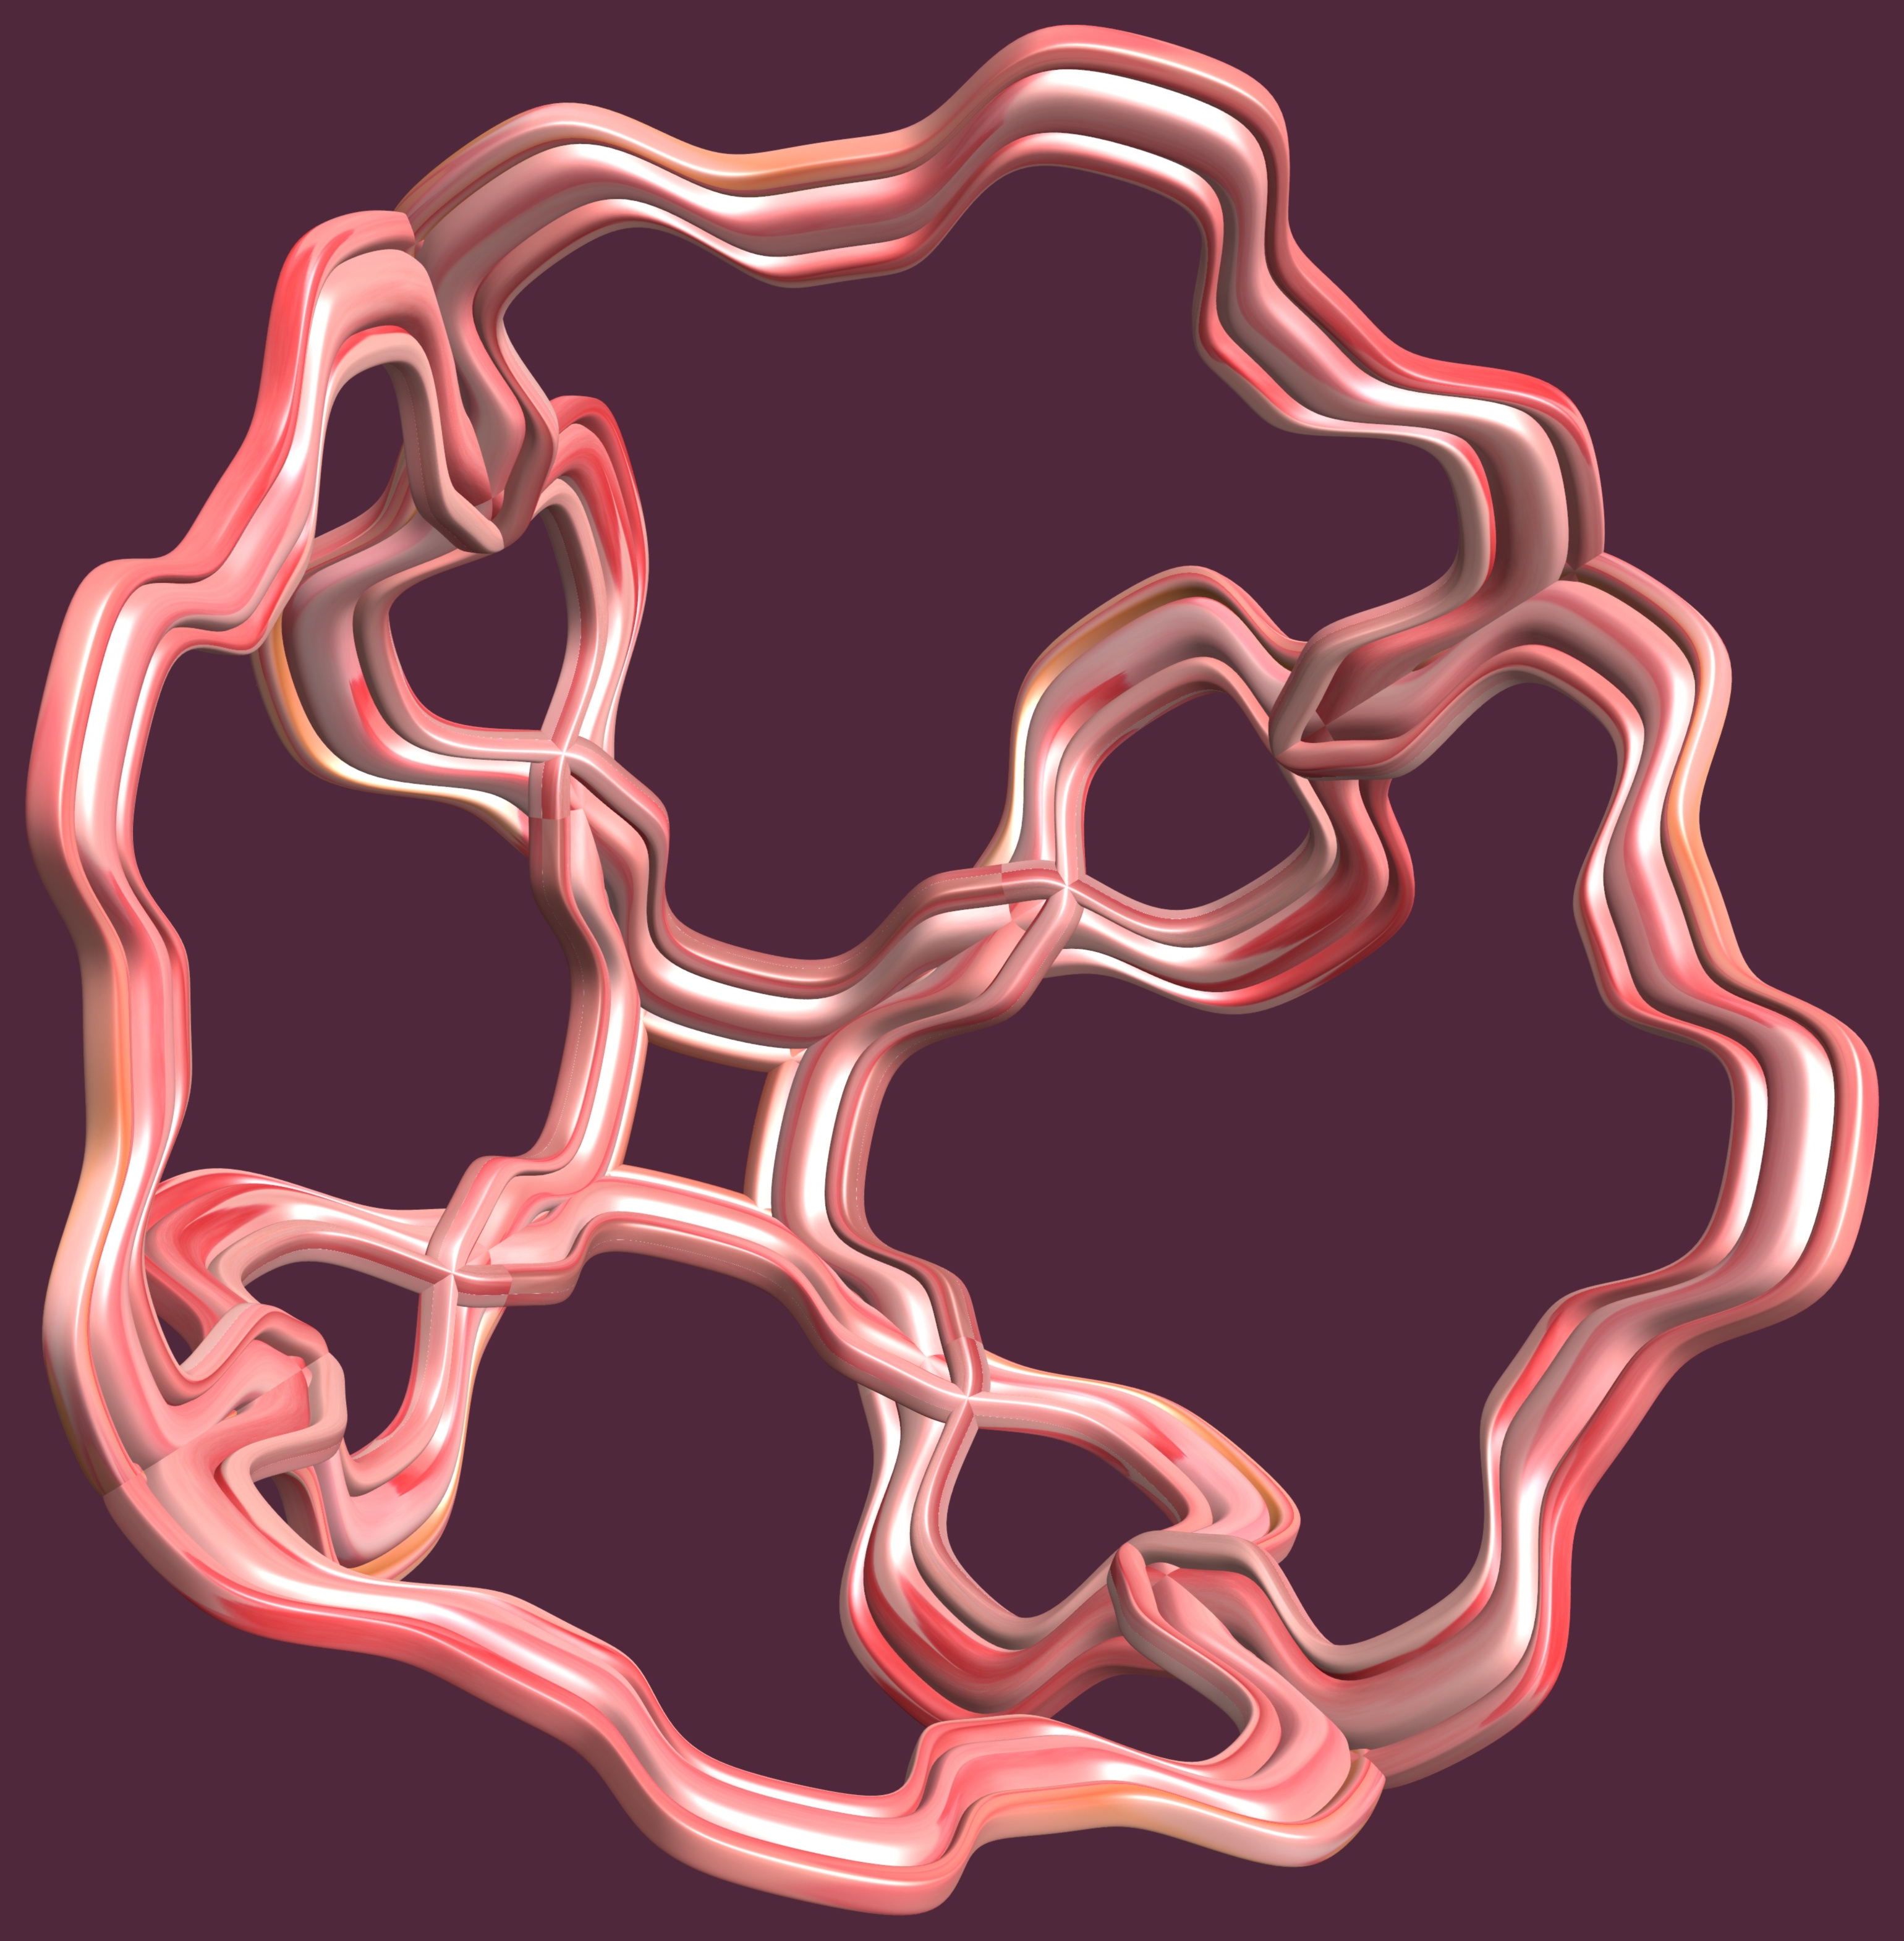
hand, structure, texture, heart, pattern, arm, muscle, human body, font, illustration, design, symmetry, 3d, graphic, organ, torus, mathematica, cg, parametricplot3d, code, program, algorithm, mapping